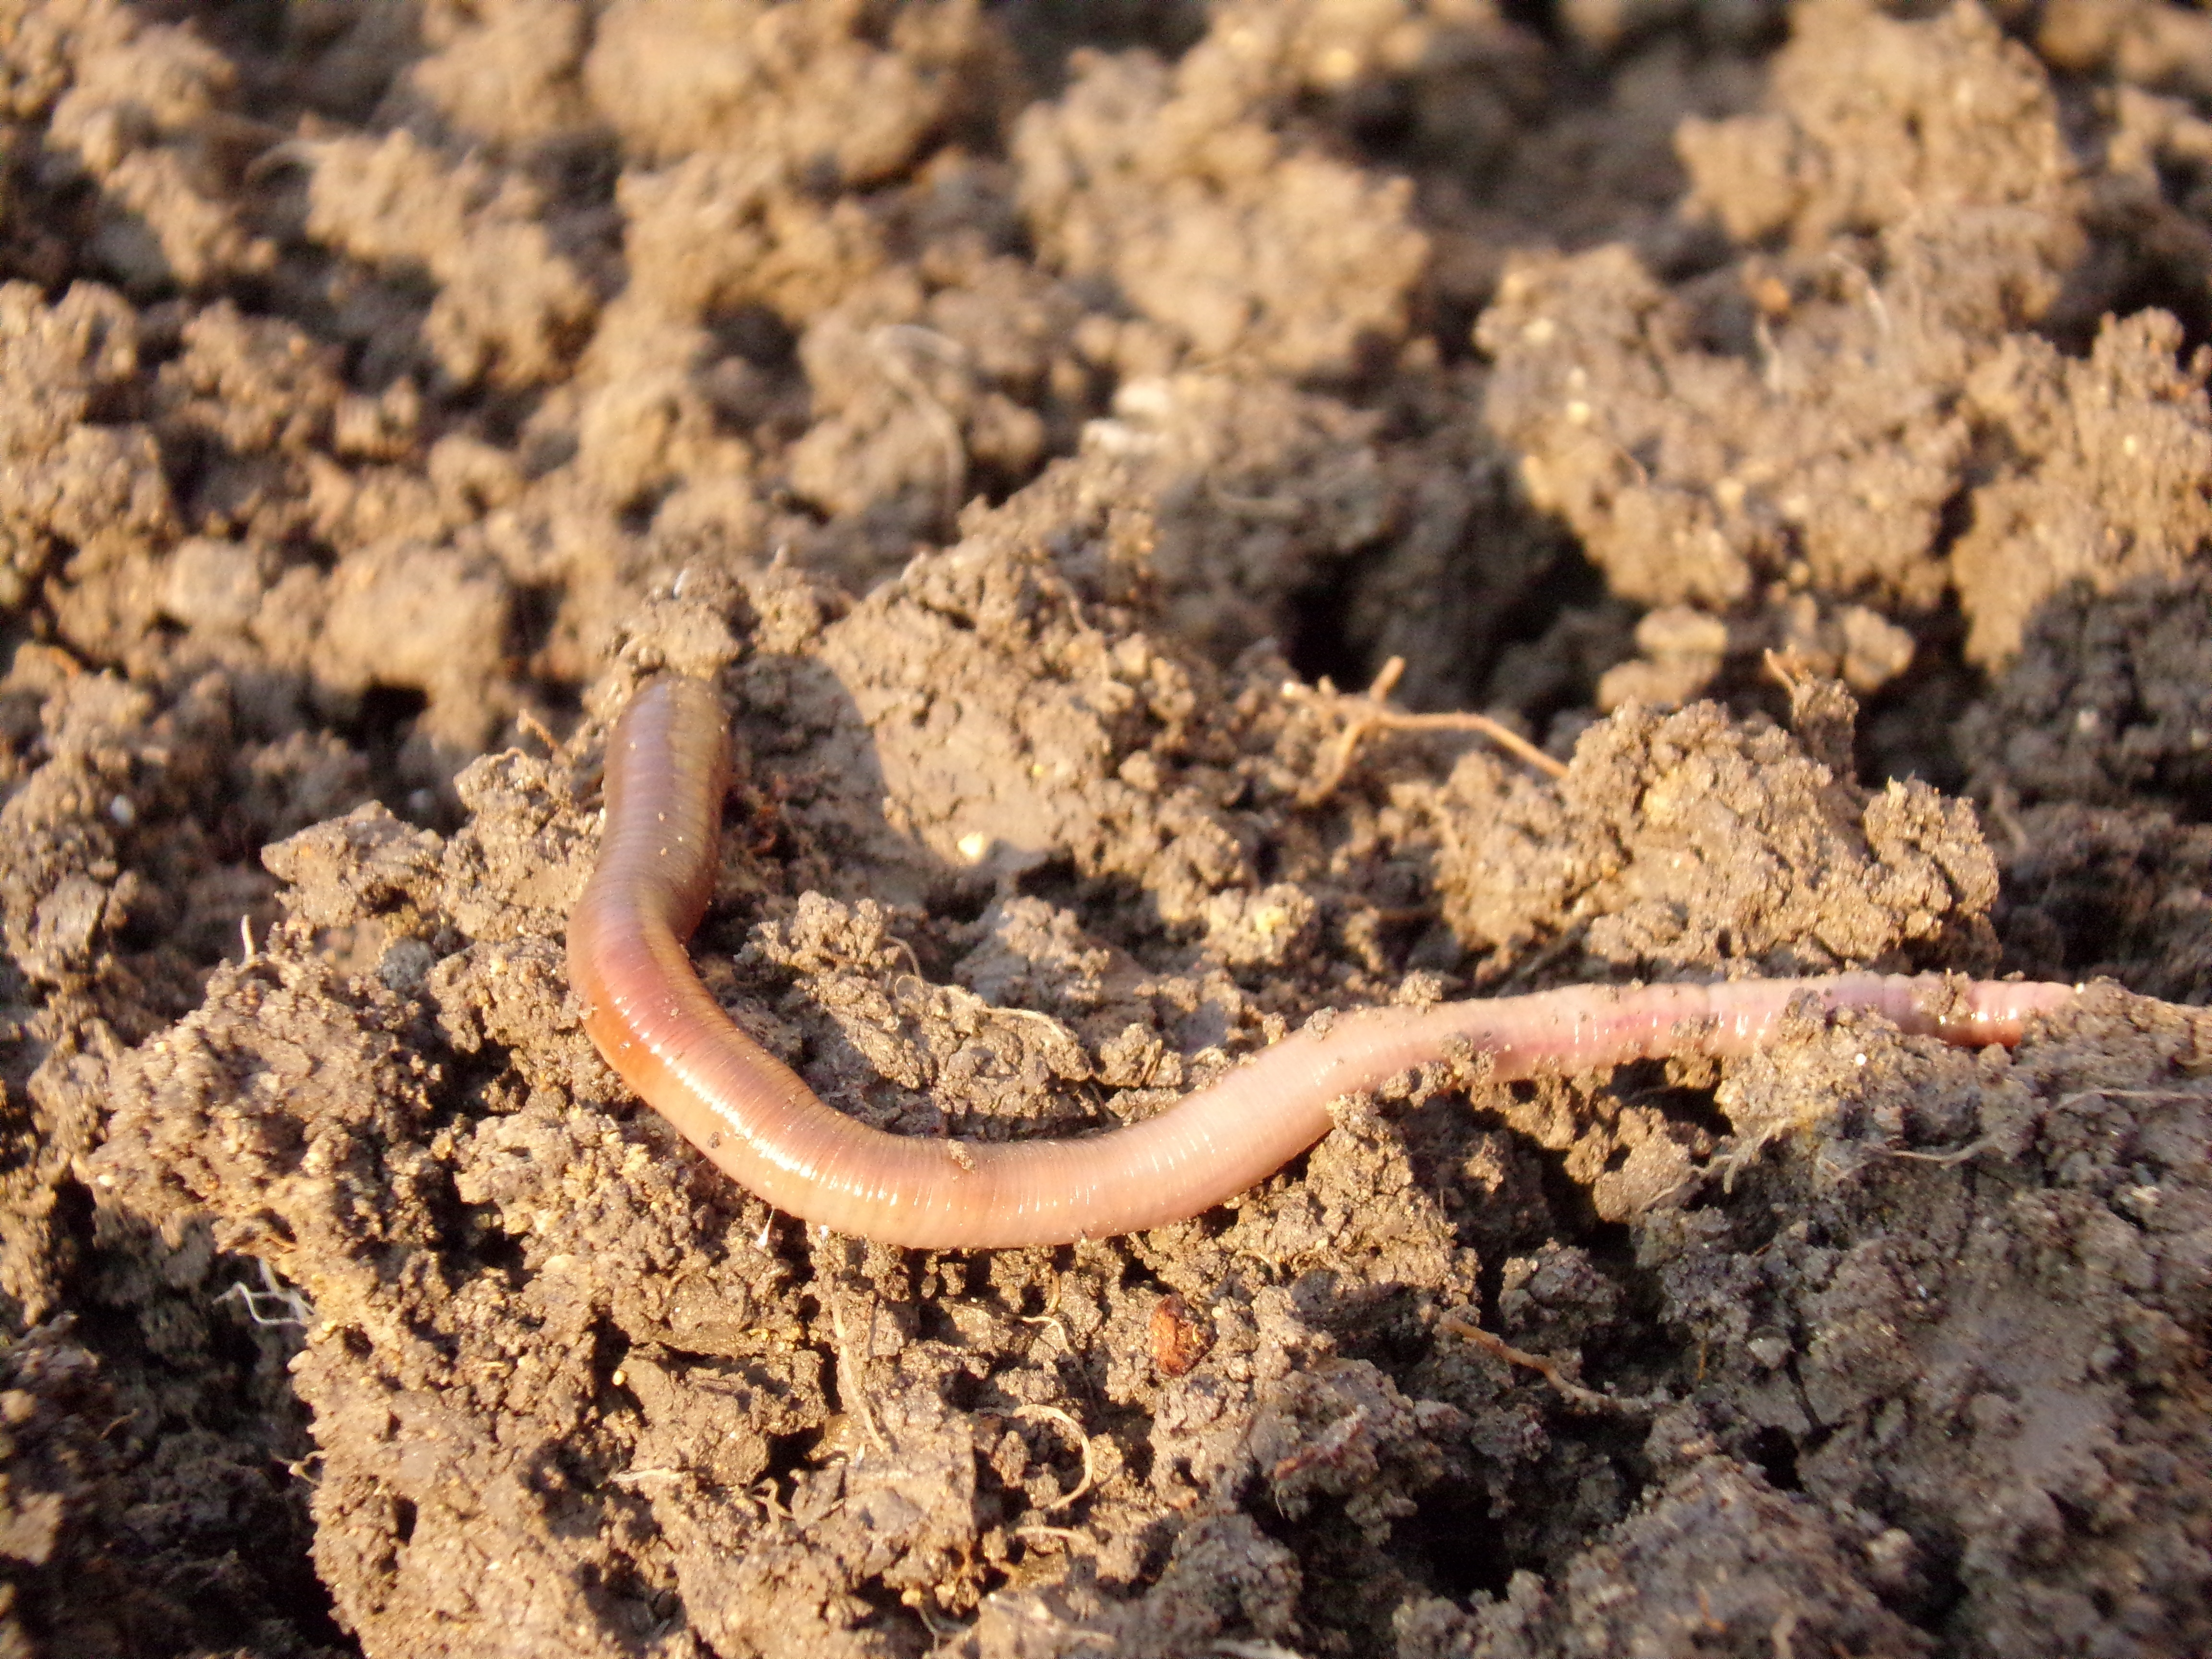
dirt, macro, soil, fauna, invertebrate, worm, macro photography, sidewinder, earthworm, ringed worm